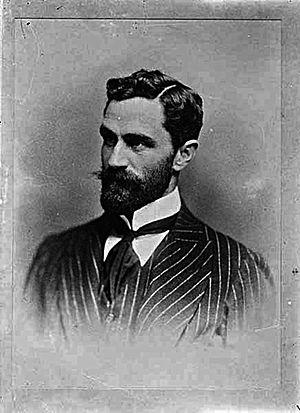
Photographie de Roger Casement.
Roger Casement, né le 1ᵉʳ septembre 1864 et mort le 3 août 1916, est un diplomate britannique de profession et un poète, un nationaliste et un révolutionnaire irlandais.